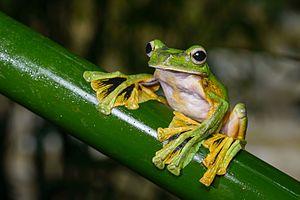
Rhacophorus nigropalmatus, ou la grenouille volante de Wallace, est une espèce d'amphibiens de la famille des Rhacophoridae. Son nom vernaculaire fait référence au biologiste Alfred Russel Wallace, qui collecta le premier spécimen identifié.